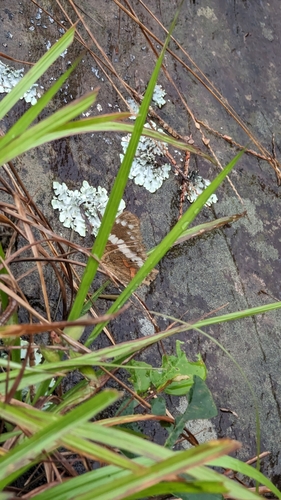
Scientific name: Anartia fatima
Common name: Banded peacock
Family: Nymphalidae
Order: Lepidoptera
Pollinator type: Primary pollinator
Habitat: Open areas and gardens
Geographic range: South America
Conservation status: Least Concern